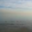
Label: sea